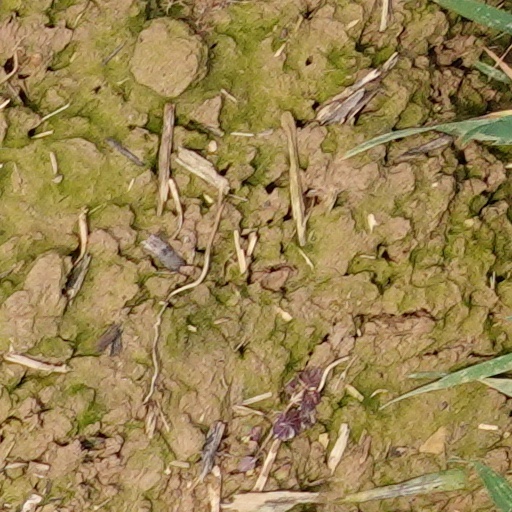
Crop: wheat